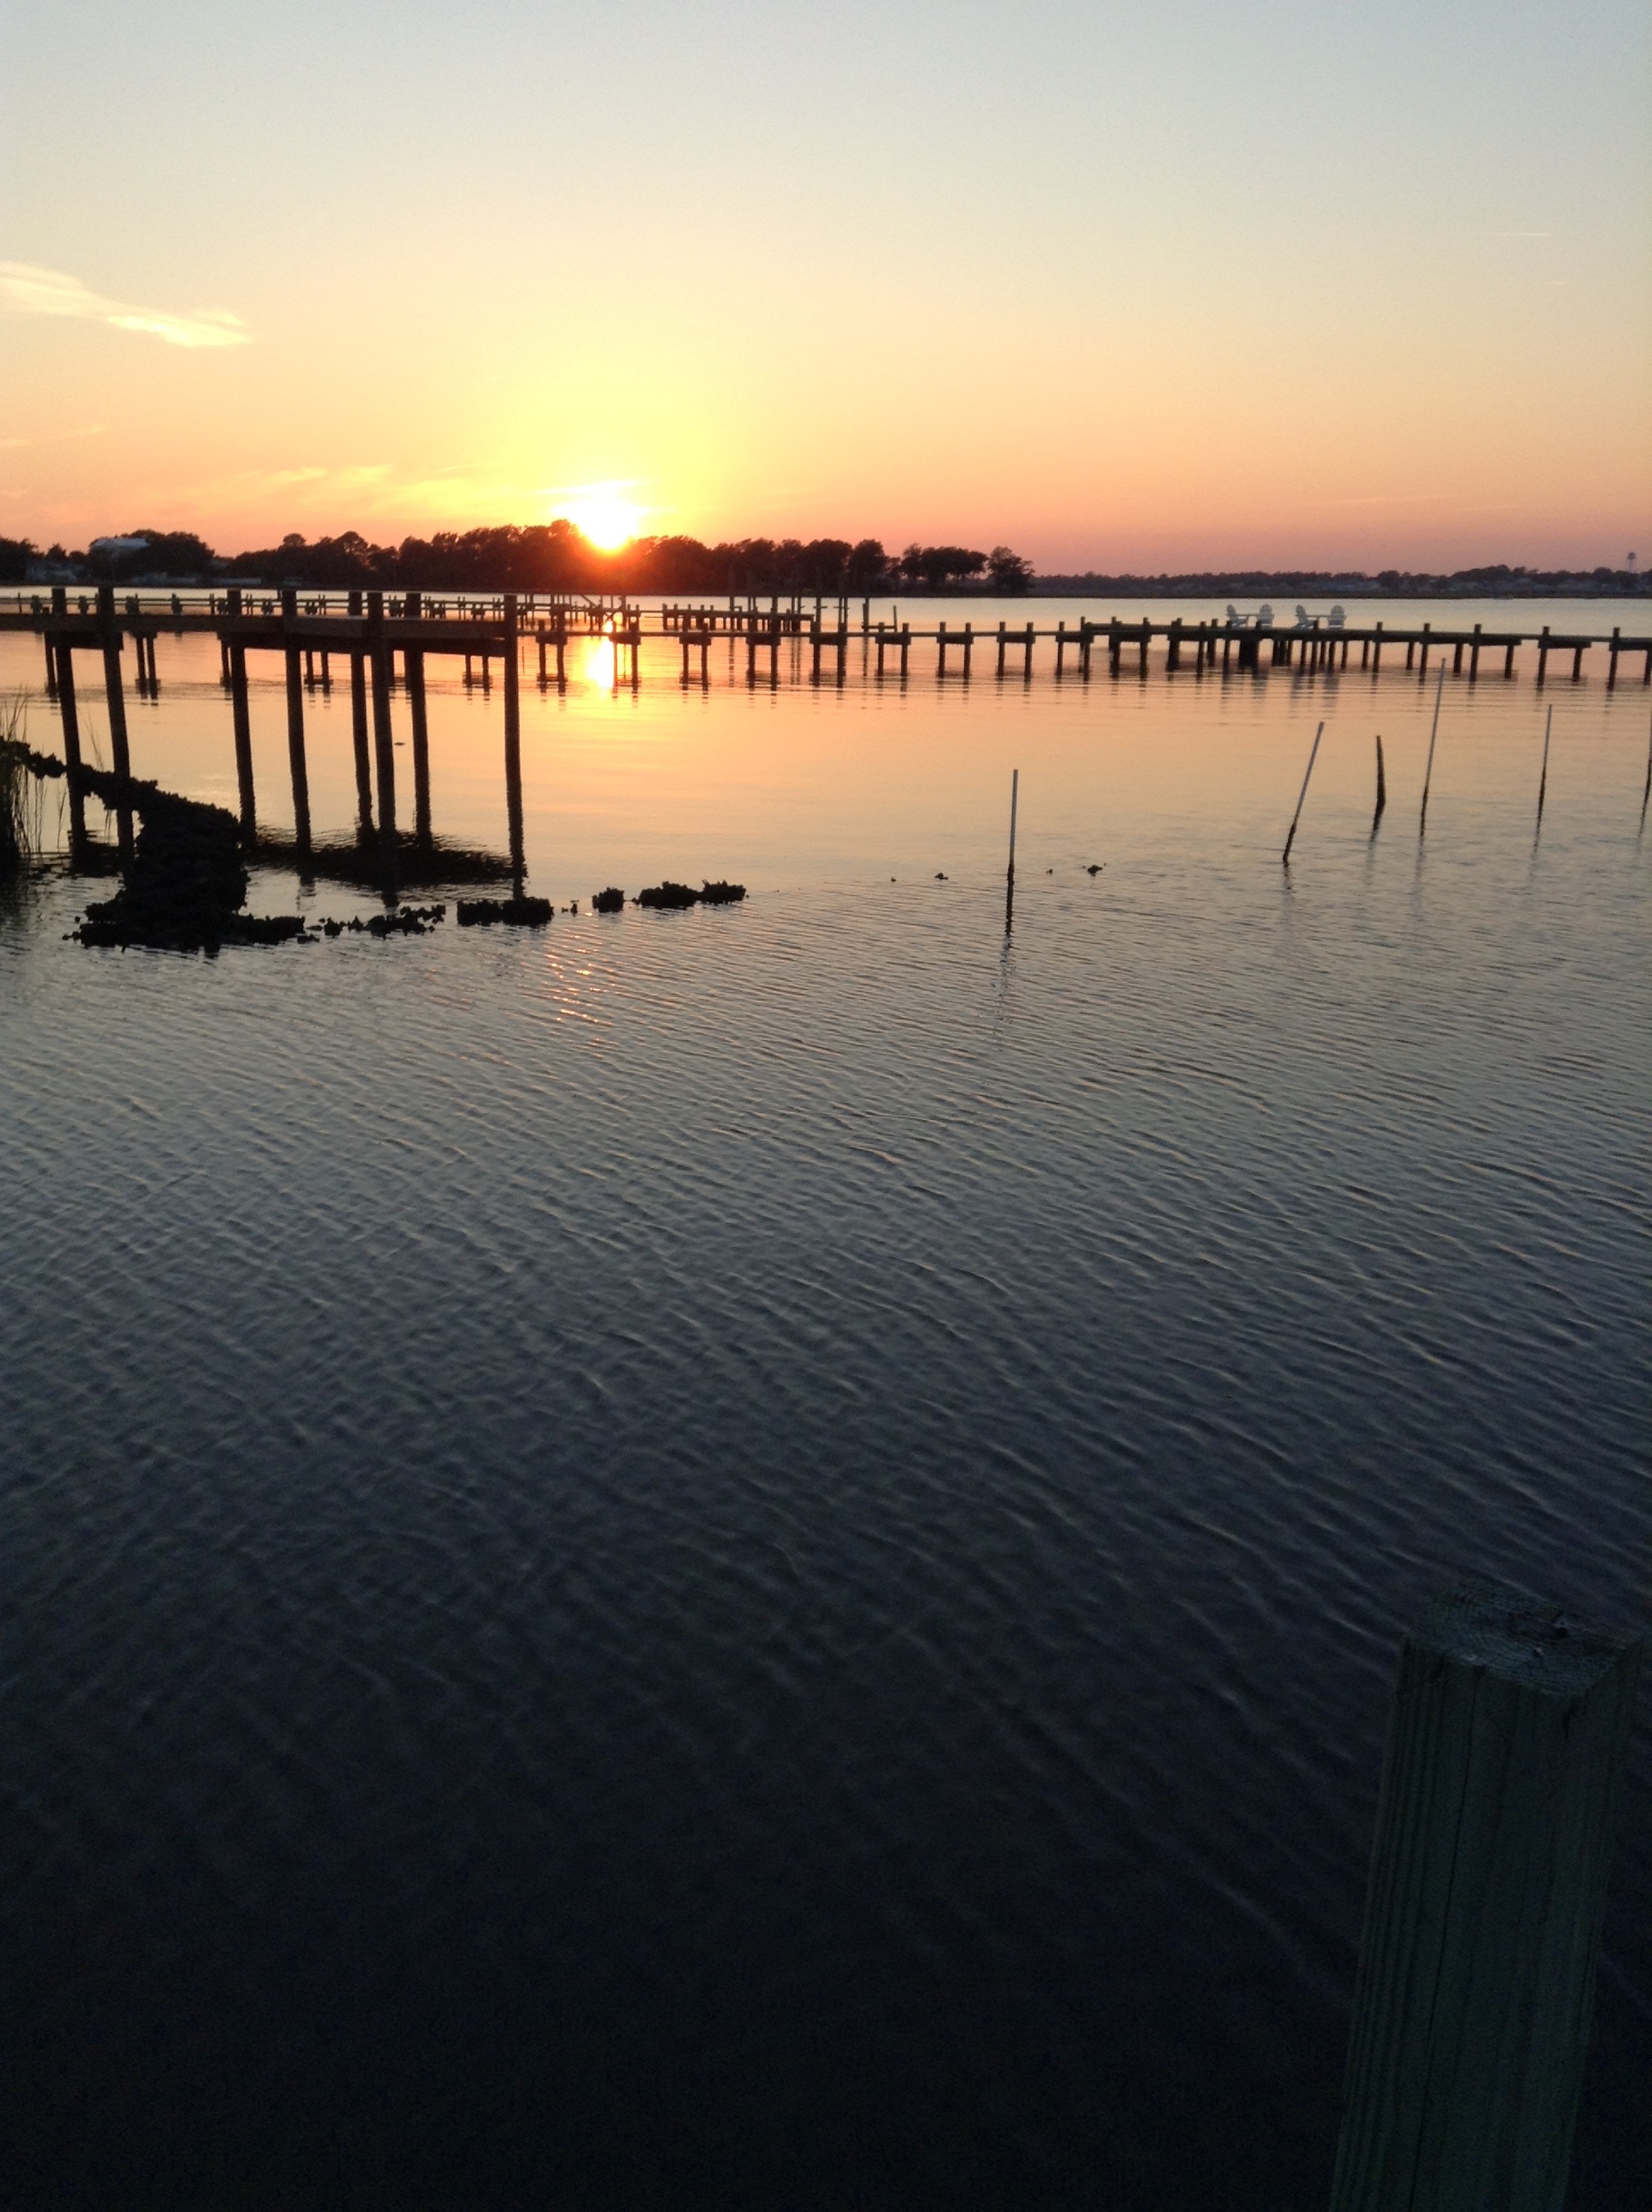
beach, sea, coast, horizon, dock, sunrise, sunset, sunlight, morning, dawn, pier, dusk, evening, reflection, north carolina